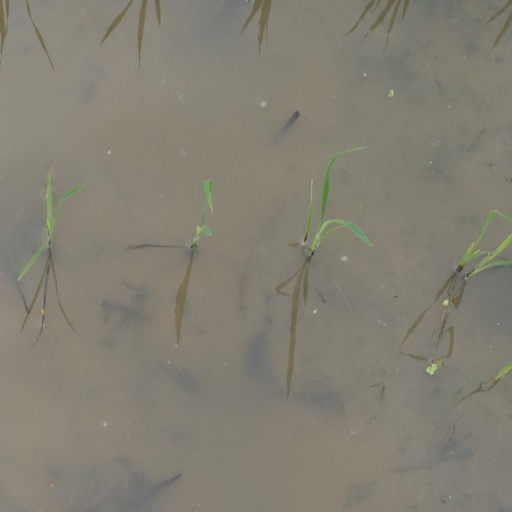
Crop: rice